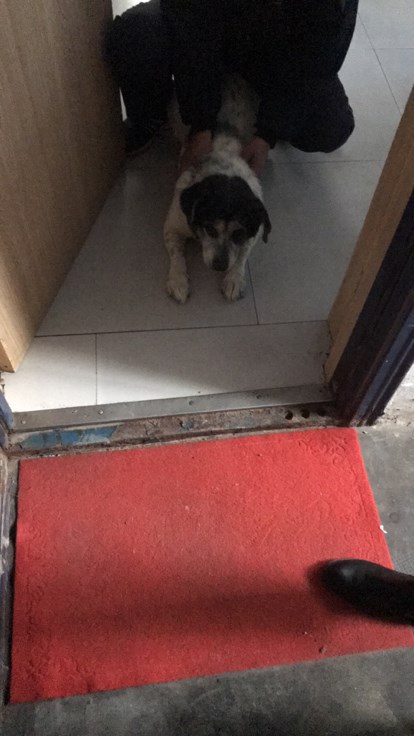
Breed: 3336-n000121-chinese_rural_dog